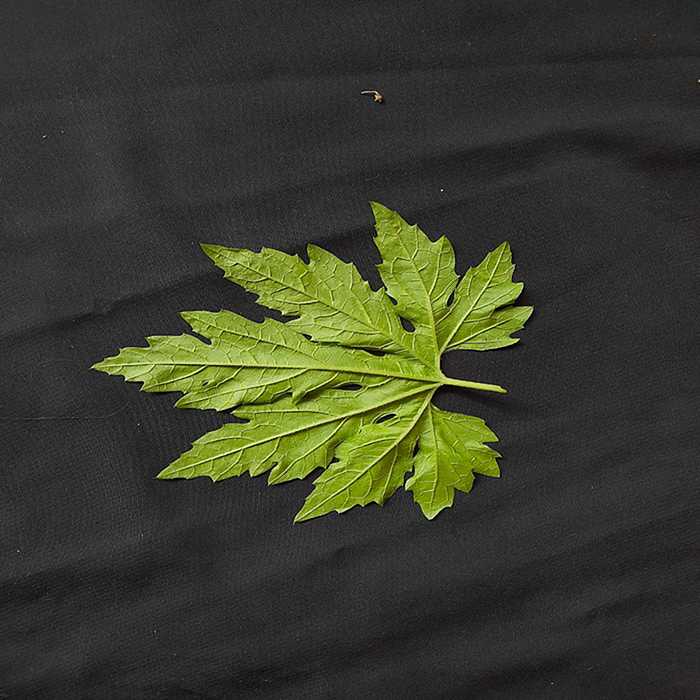
Plant: Bitter Gourd
Label: Fresh leaf